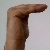
The image shows a hand gesture representing a space in Indian Sign Language.